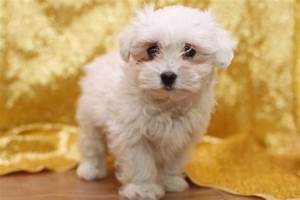
Label: dog